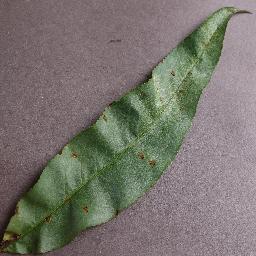
Label: Peach___Bacterial_spot